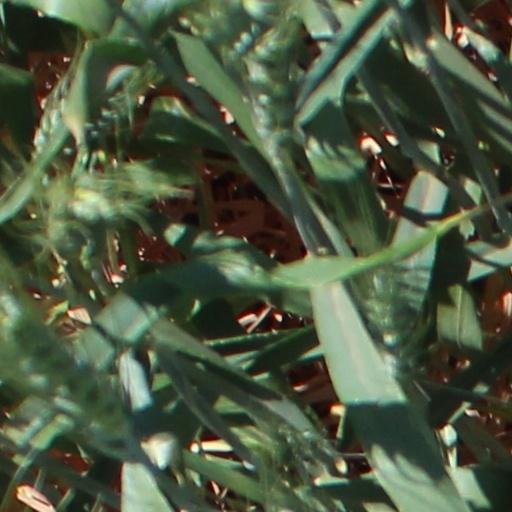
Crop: wheat